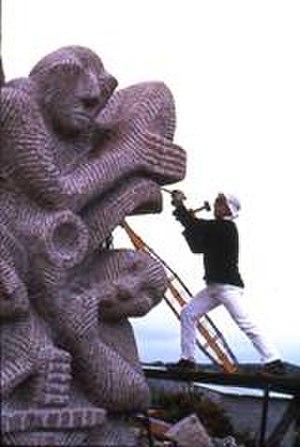
Shelomo Selinger, né en 1928 à Szczakowa, est un sculpteur et dessinateur franco-israélien, établi à Paris depuis 1956.